Electric spark

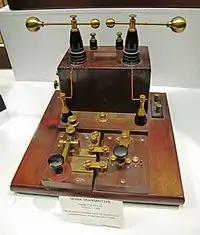
Spark transmitter used for ship to shore communication up to 10 km."

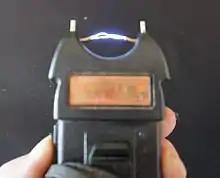
An electric spark produced by a stun gun. At 150,000 volts, the spark can easily jump a gap greater than .

Electric sparks are used in spark plugs in gasoline internal combustion engines to ignite fuel and air mixtures. The electric discharge in a spark plug occurs between an insulated central electrode and a grounded terminal on the base of the plug. The voltage for the spark is provided by an ignition coil or magneto that is connected to the spark plug with an insulated wire.